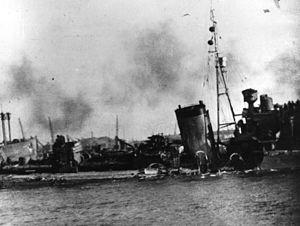
Le HMS Kelly (F01) est un destroyer de classe K en service dans la Royal Navy pendant la Seconde Guerre mondiale.